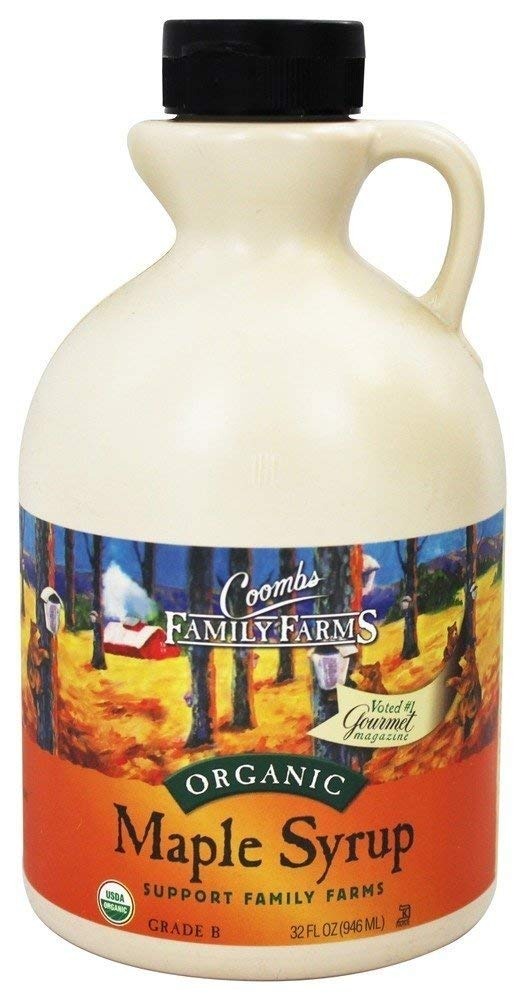
Item Name: Coombs Family Farms Maple Syrup, Organic, Grade A, Dark Color, Robust Taste, 32-Ounce Jug
Bullet Point 1: Grade A Dark Color
Bullet Point 2: Healthier for the environment
Bullet Point 3: Healthier for consumers
Value: 32.0
Unit: Fl Oz

Price: 33.895